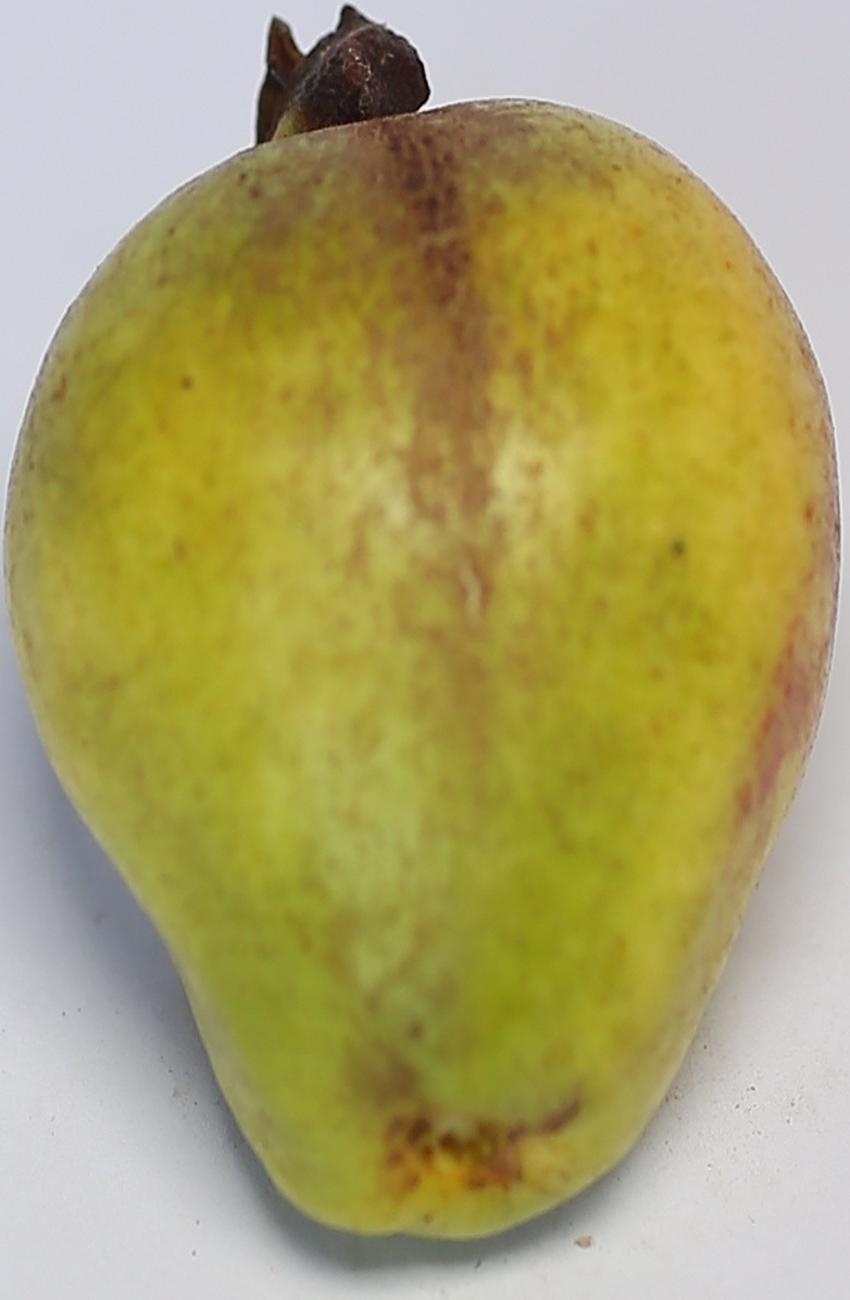
Maturity: green
Variety: riyali